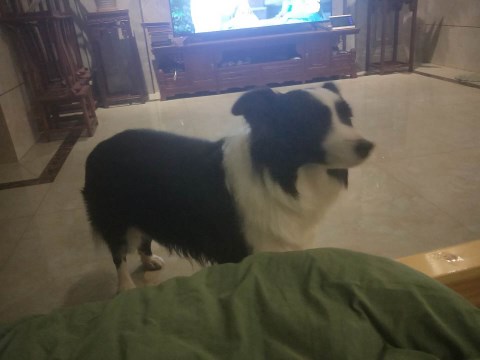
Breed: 2594-n000109-Border_collie